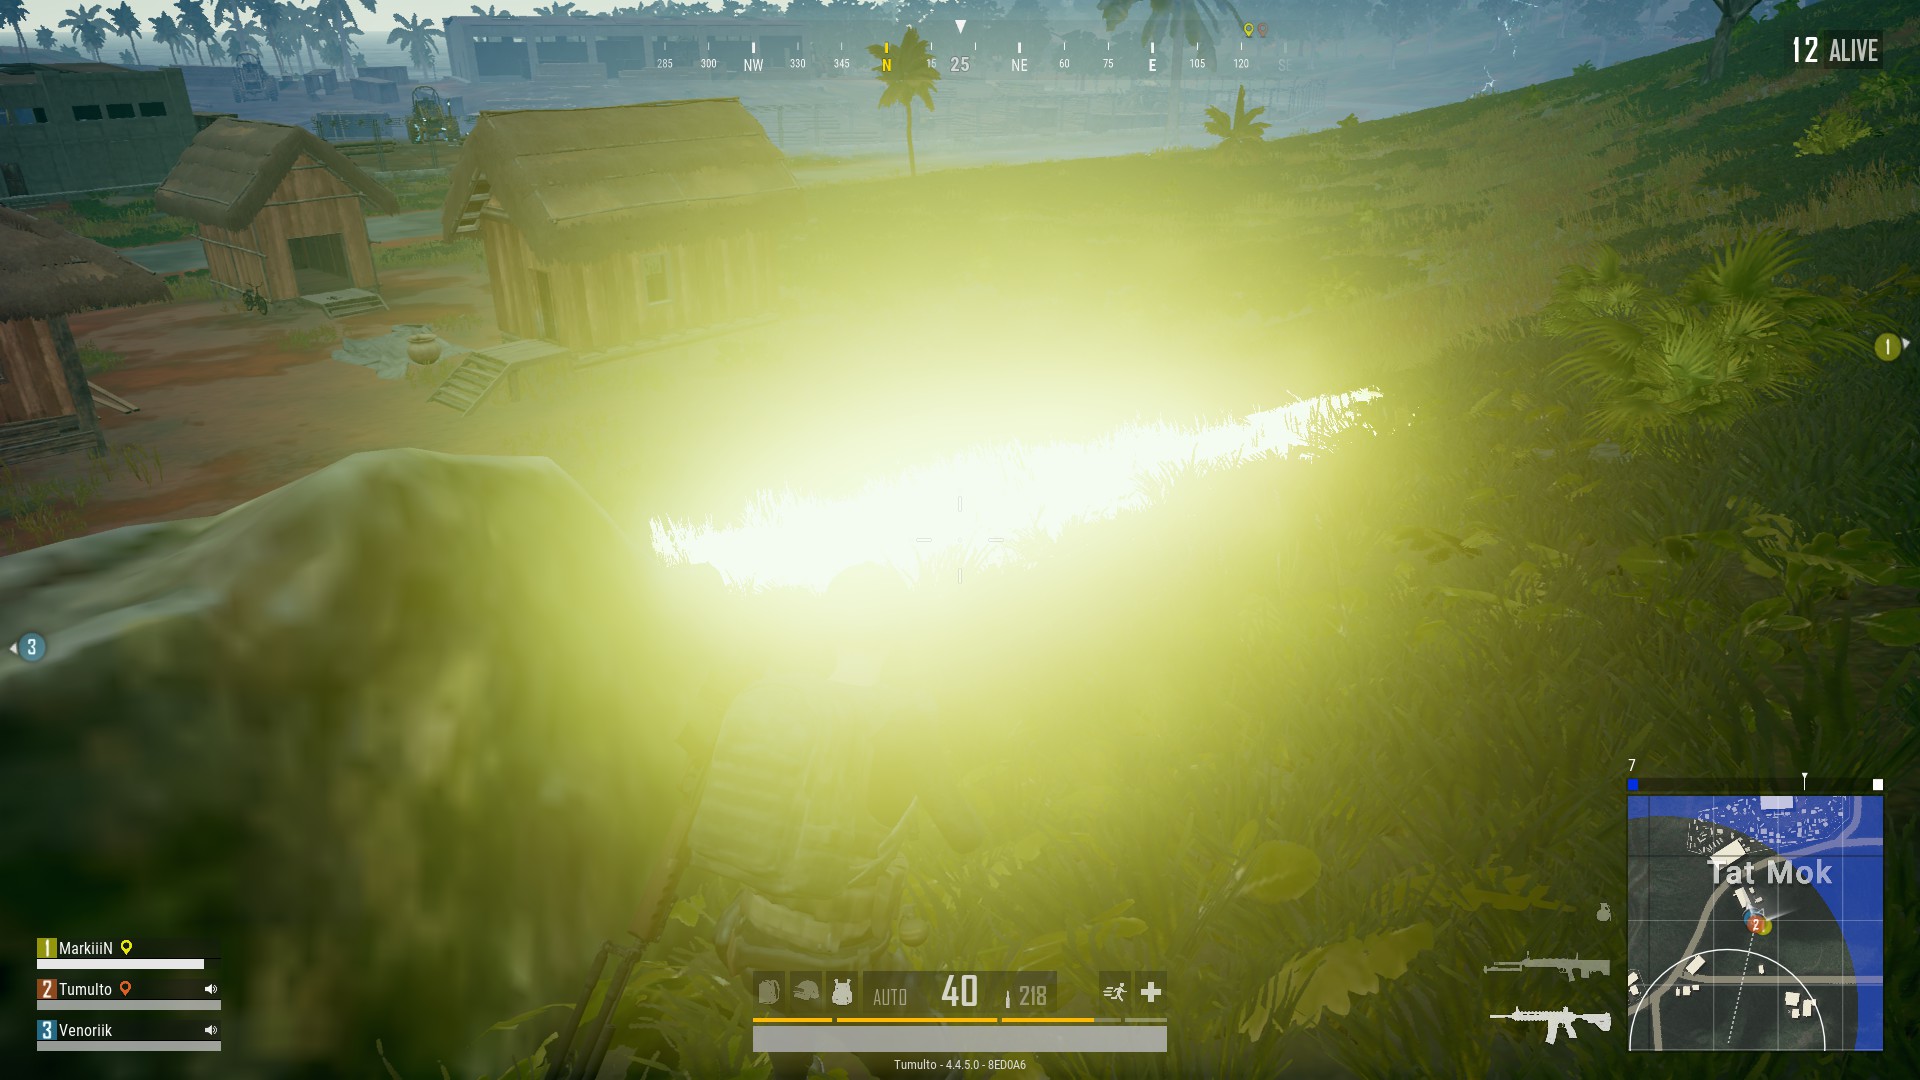
games, green, nature, light, pc game, screenshot, sunlight, morning, atmosphere, sky, grass, Digital compositing, landscape, world